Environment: real
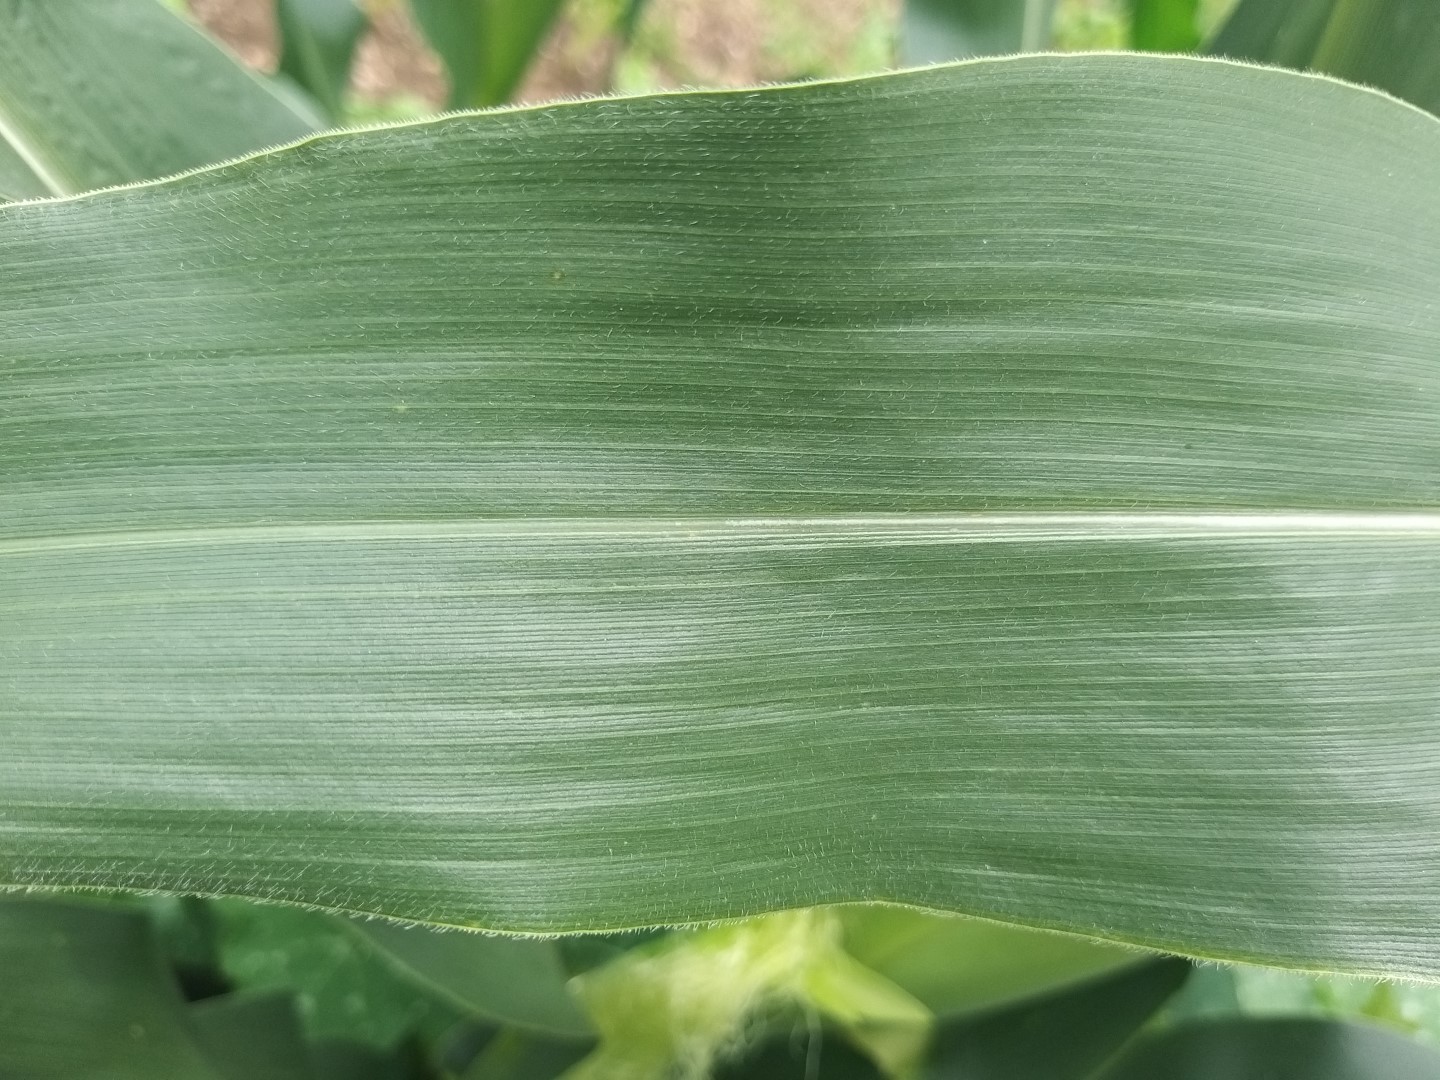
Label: healthy